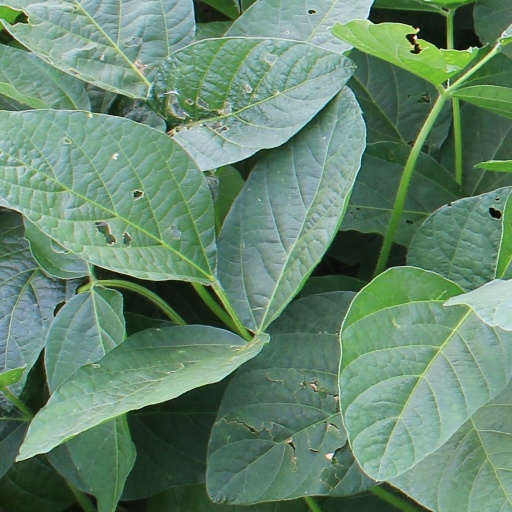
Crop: soybean